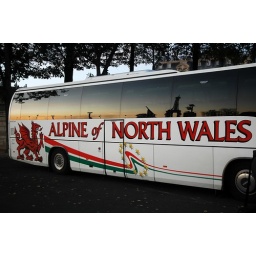
Eiffel Tower reflected in the coach window